Ironside (2013 TV series)

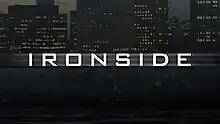

Ironside is an American police drama television series created by Collier Young. It aired on NBC from October 2 to October 23, 2013 during the 2013–14 television season. It was a remake of the original television series "Ironside", which ran from 1967 to 1975. It starred Blair Underwood as the title character, wheelchair-using cop Robert Ironside, the only character re-created from the original series. The remade "Ironside" was grittier and considerably more violent than the original, and the setting was changed from San Francisco to New York City.